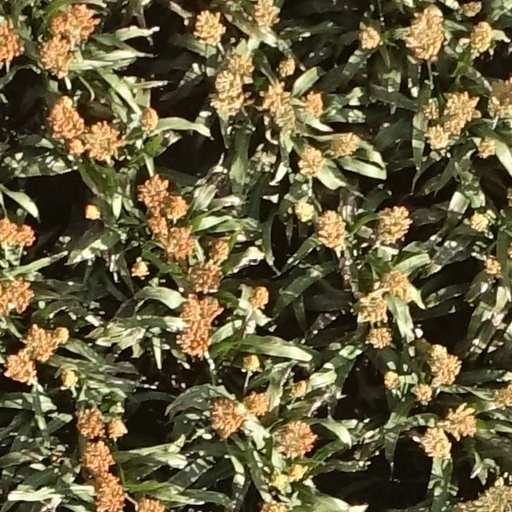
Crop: sorghum